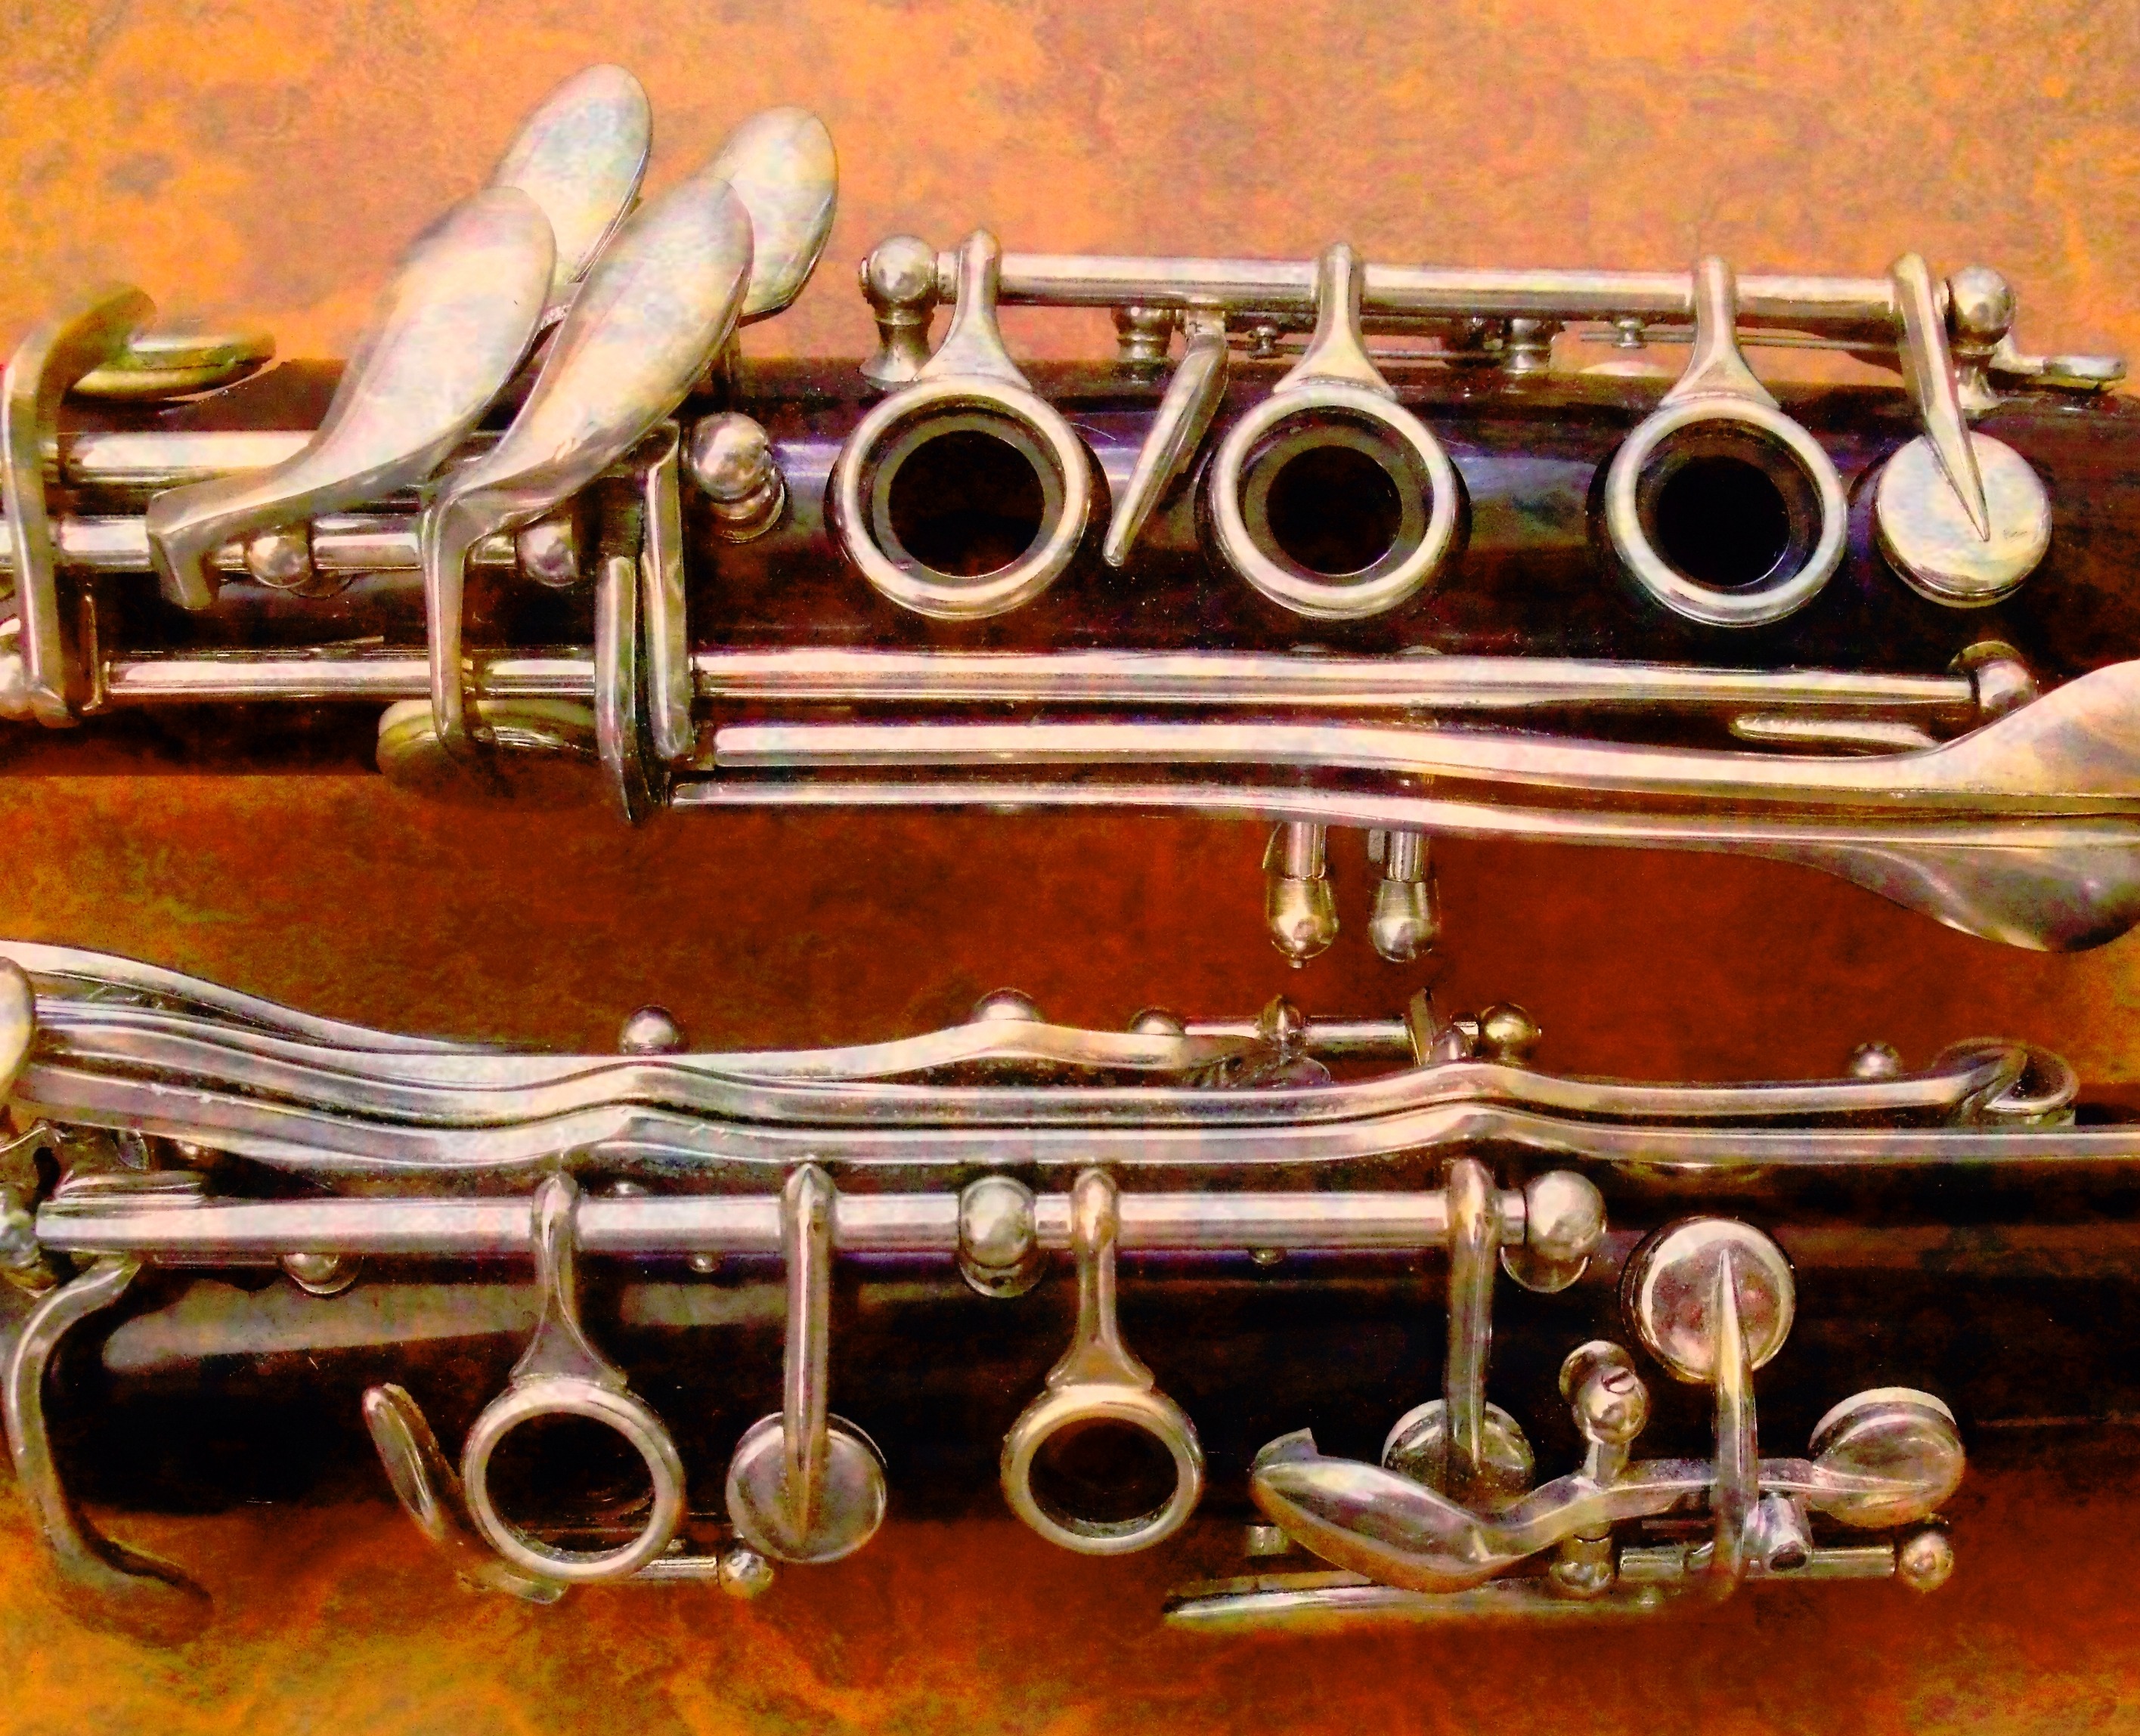
music, play, acoustic guitar, band, instrument, playing, musician, musical instrument, saxophone, musical, woodwind, trumpet, clarinet, symphony, melody, wind instrument, brass instrument, string instrument, woodwind instrument, western concert flute, baritone saxophone, euphonium, types of trombone